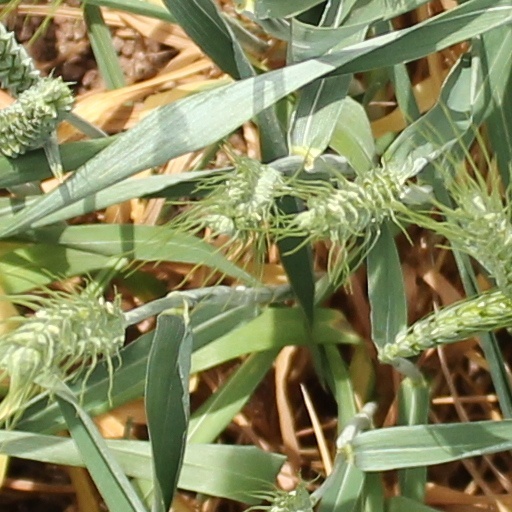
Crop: wheat